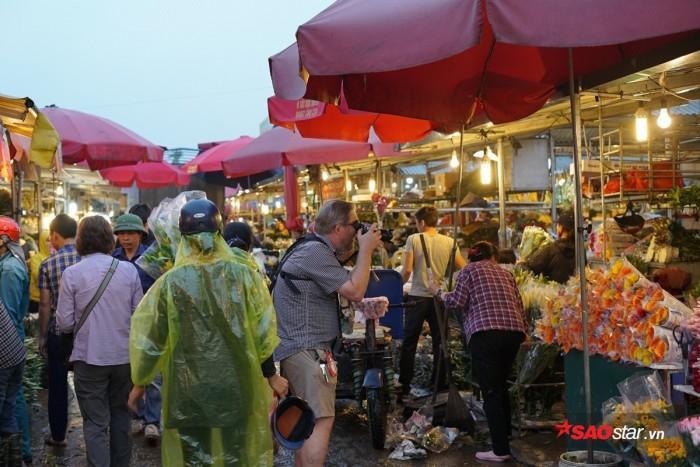
có nhiều người đang di chuyển bên trong khu chợ